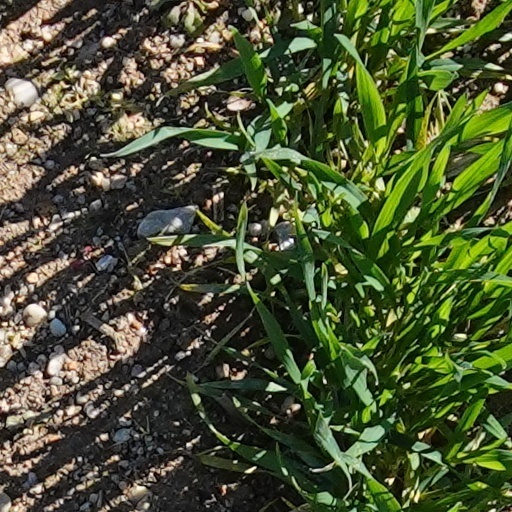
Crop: wheat